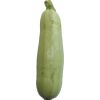
Label: Zucchini 1